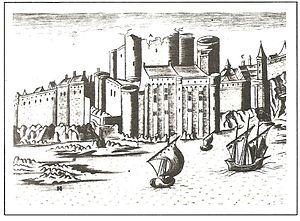
Le château-fort de Royan
L’histoire de Royan commence au Néolithique, lorsque des hommes qui vivent de façon sédentaire commencent à occuper le site. Après les invasions germaniques, puis les attaques Vikings, Royan est un petit port de pêche siège de plusieurs prieurés au Moyen Âge. Sous domination anglaise pendant la guerre de Cent Ans, Royan devient une place forte protestante qui est assiégée et détruite par Louis XIII.